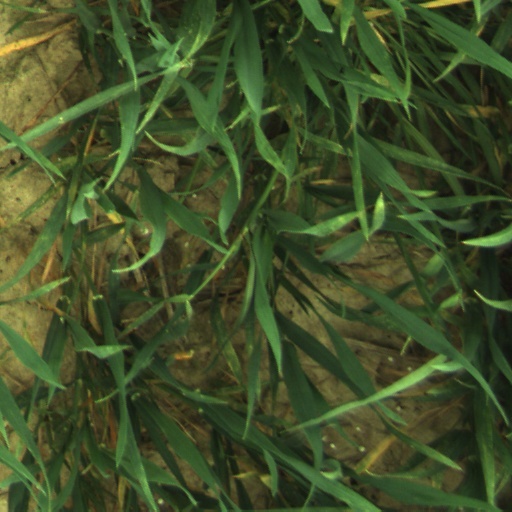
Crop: wheat